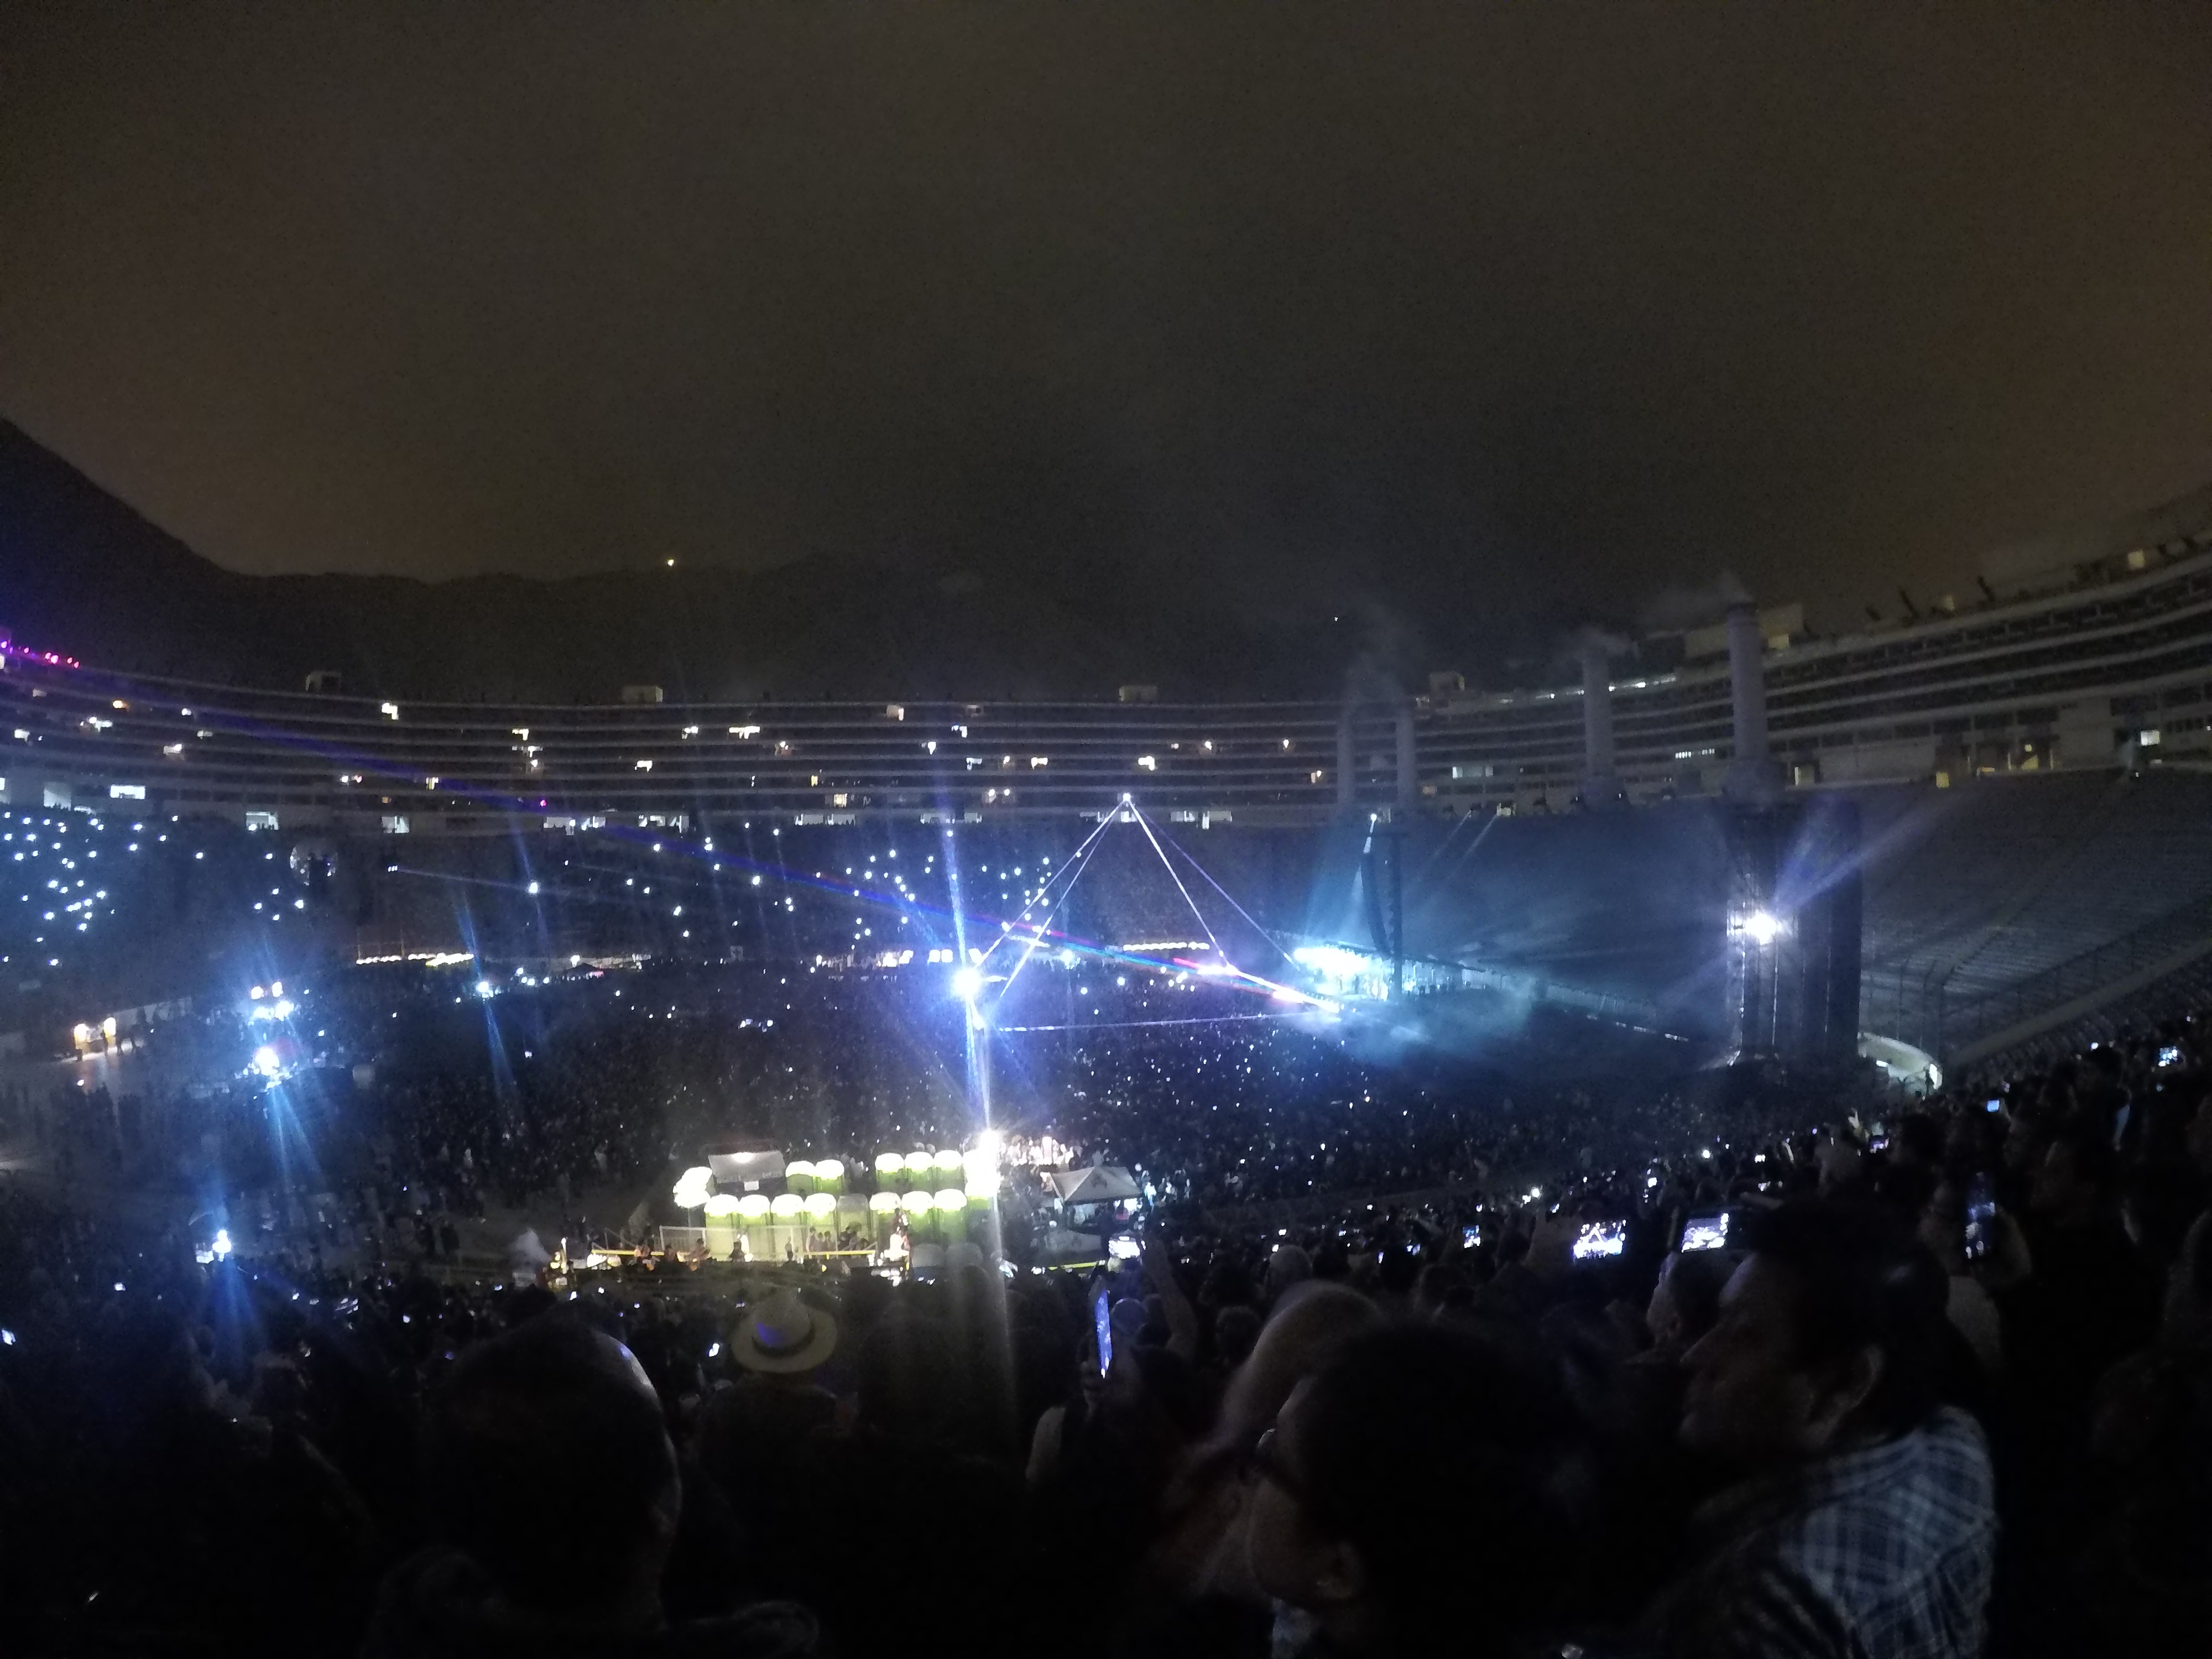
concert, Roger Waters, lima, peru, performance, entertainment, stage, crowd, light, performing arts, rock concert, sky, event, lighting, public event, night, sport venue, stadium, technology, cloud, city, music venue, audience, pop music, arena, festival, electricity